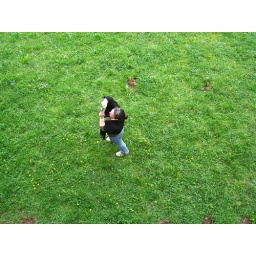
...guess when I was taking this capture, I imagined I'm a bird flying high above the green fields :)